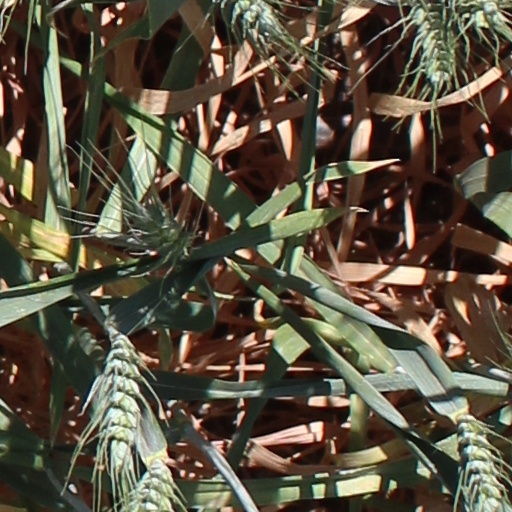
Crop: wheat